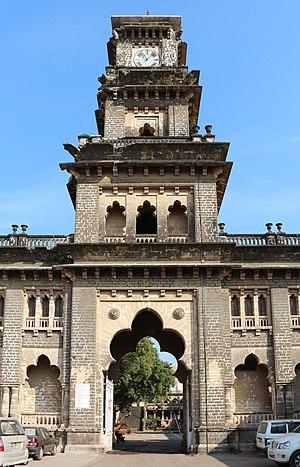
Tour de l'horloge à Gondal, Inde